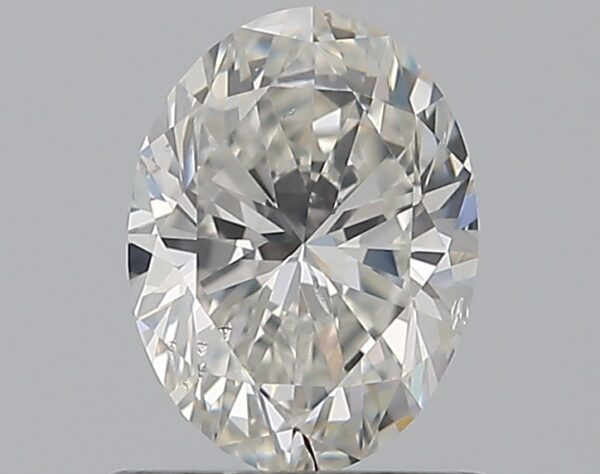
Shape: oval
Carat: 0.7
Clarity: SI2
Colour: F
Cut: VG
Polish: EX
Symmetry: VG
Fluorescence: N
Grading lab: GIA
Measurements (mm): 6.74 x 5.02 x 3.22